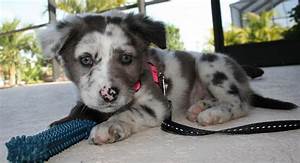
Label: dog